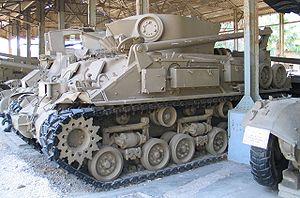
Le M4 Sherman est un char moyen et le char américain produit en plus grande quantité pendant la Seconde Guerre mondiale. Près de cinquante mille exemplaires furent produits.